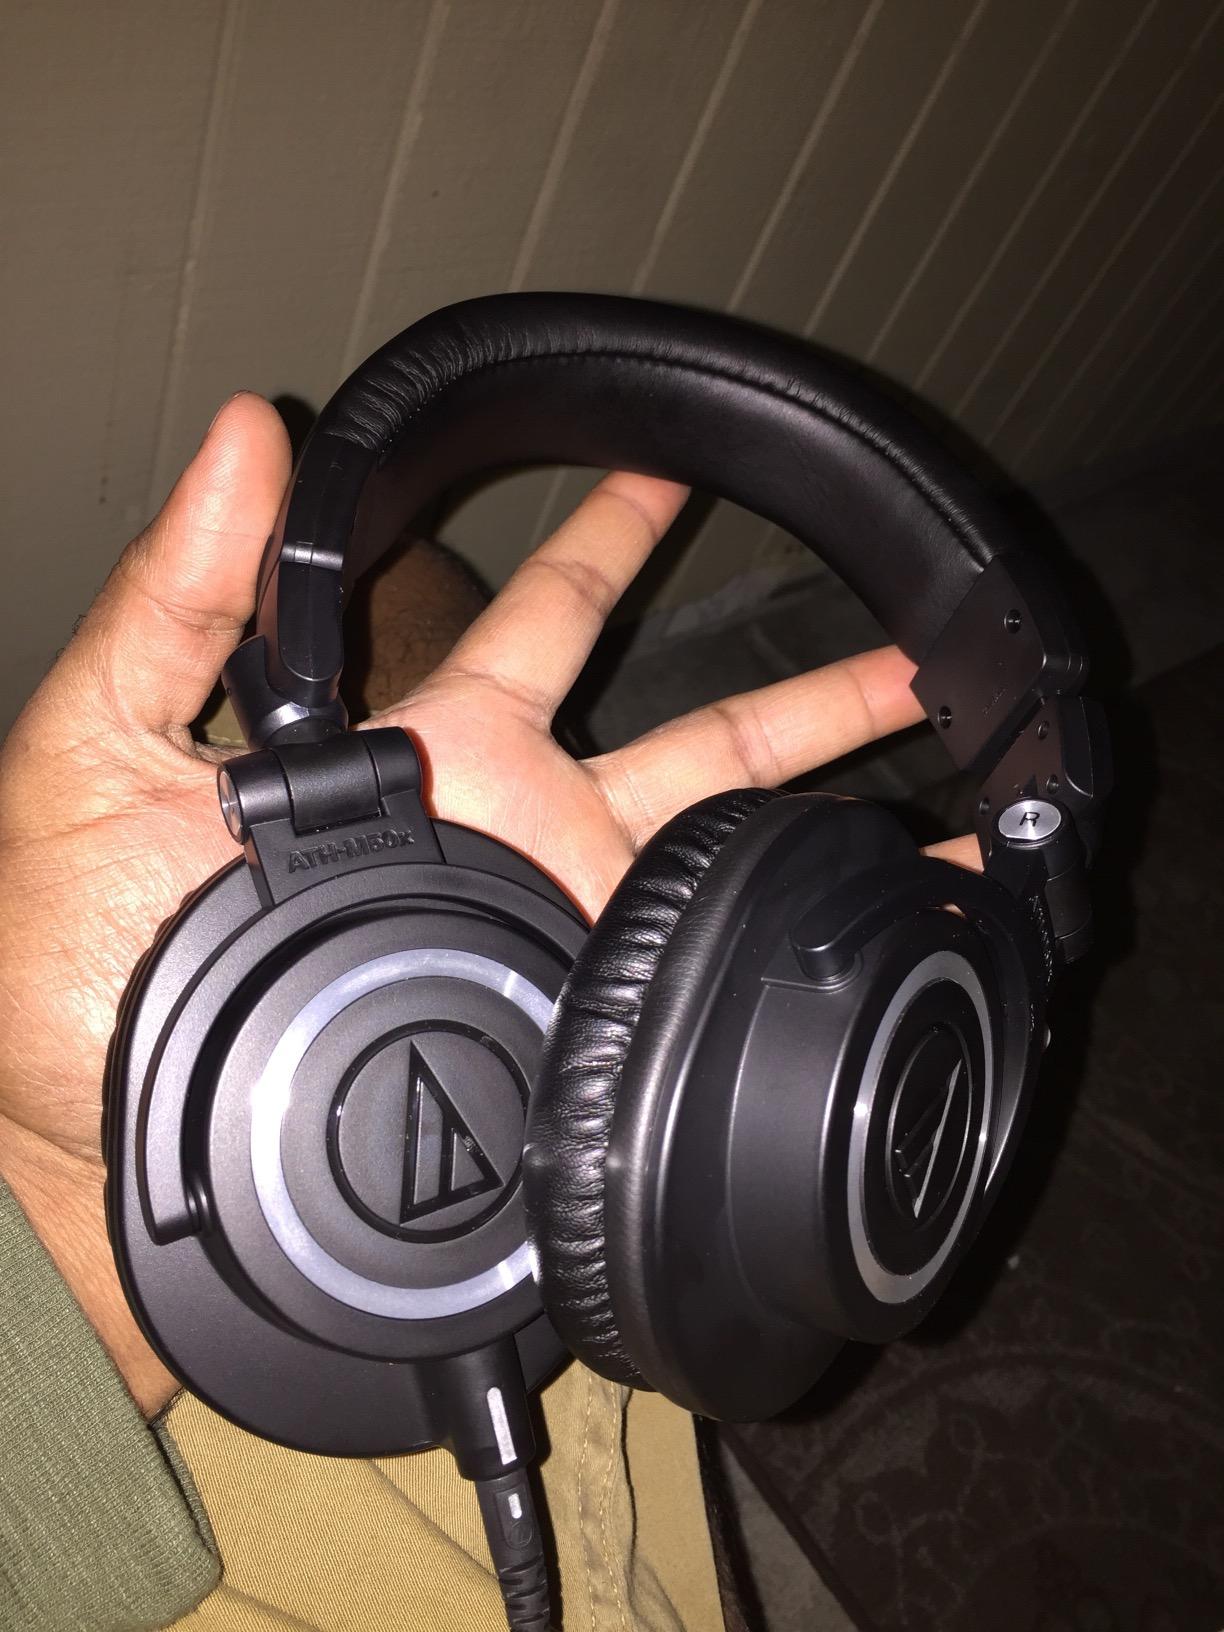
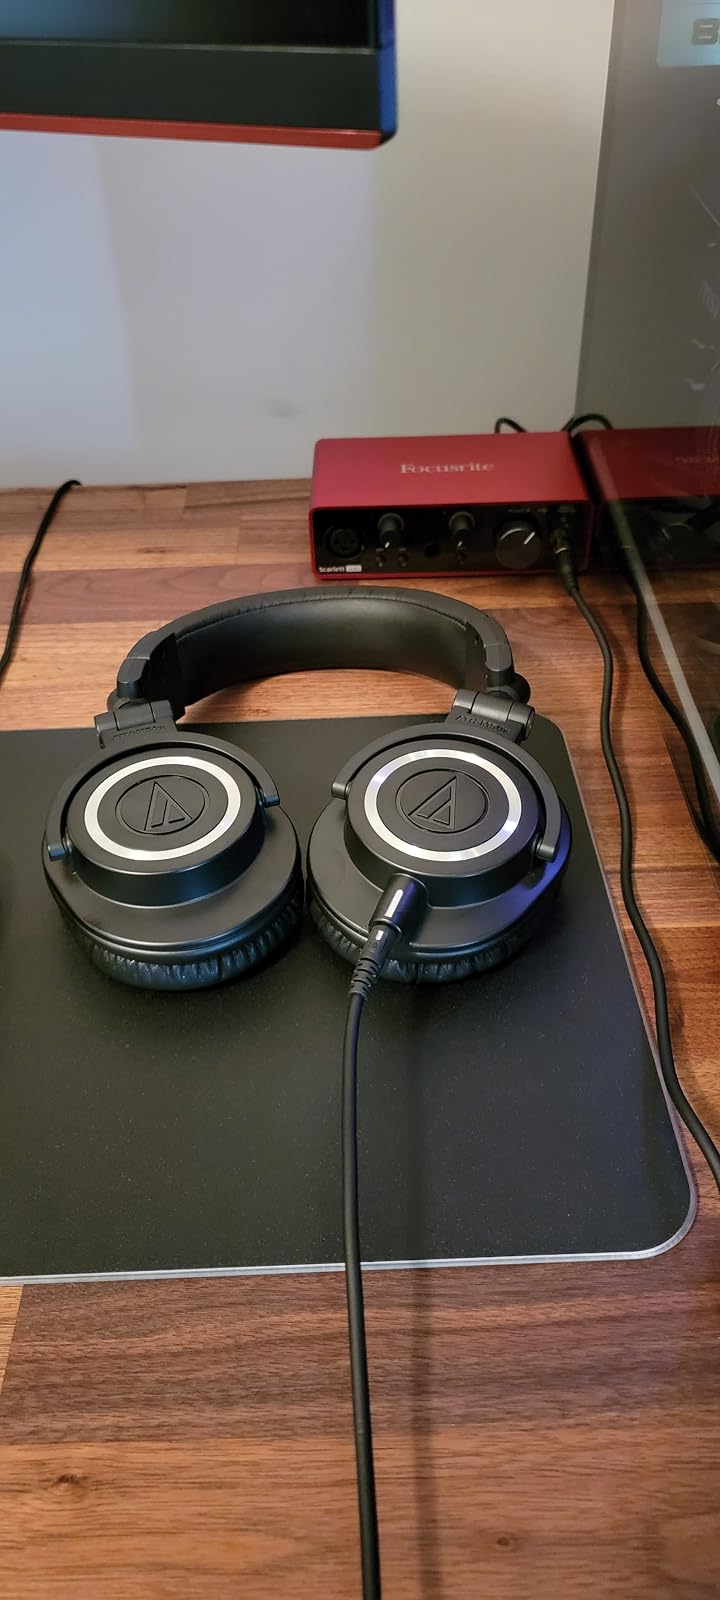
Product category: headphones
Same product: yes